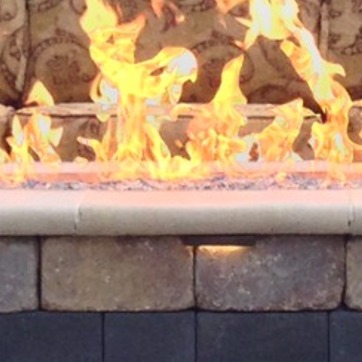
Material: other